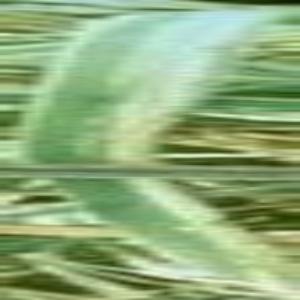
Disease: Bacterialblight